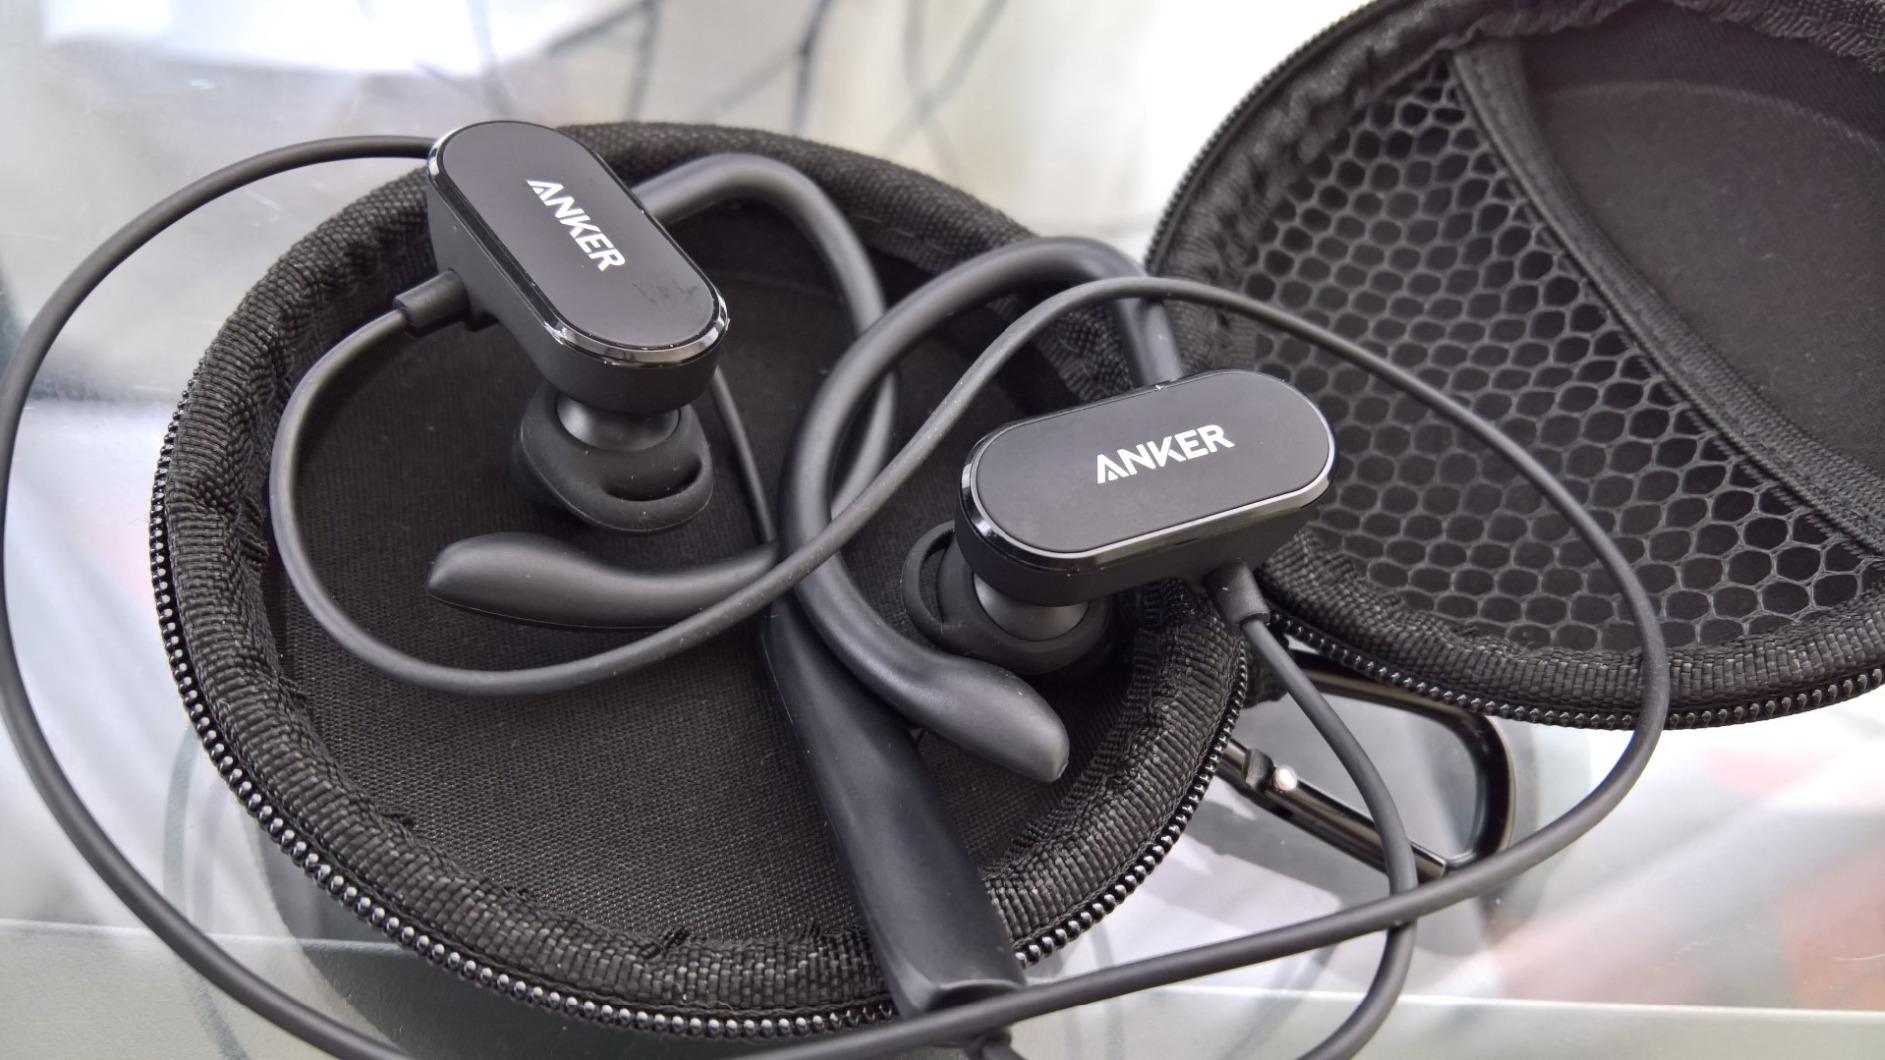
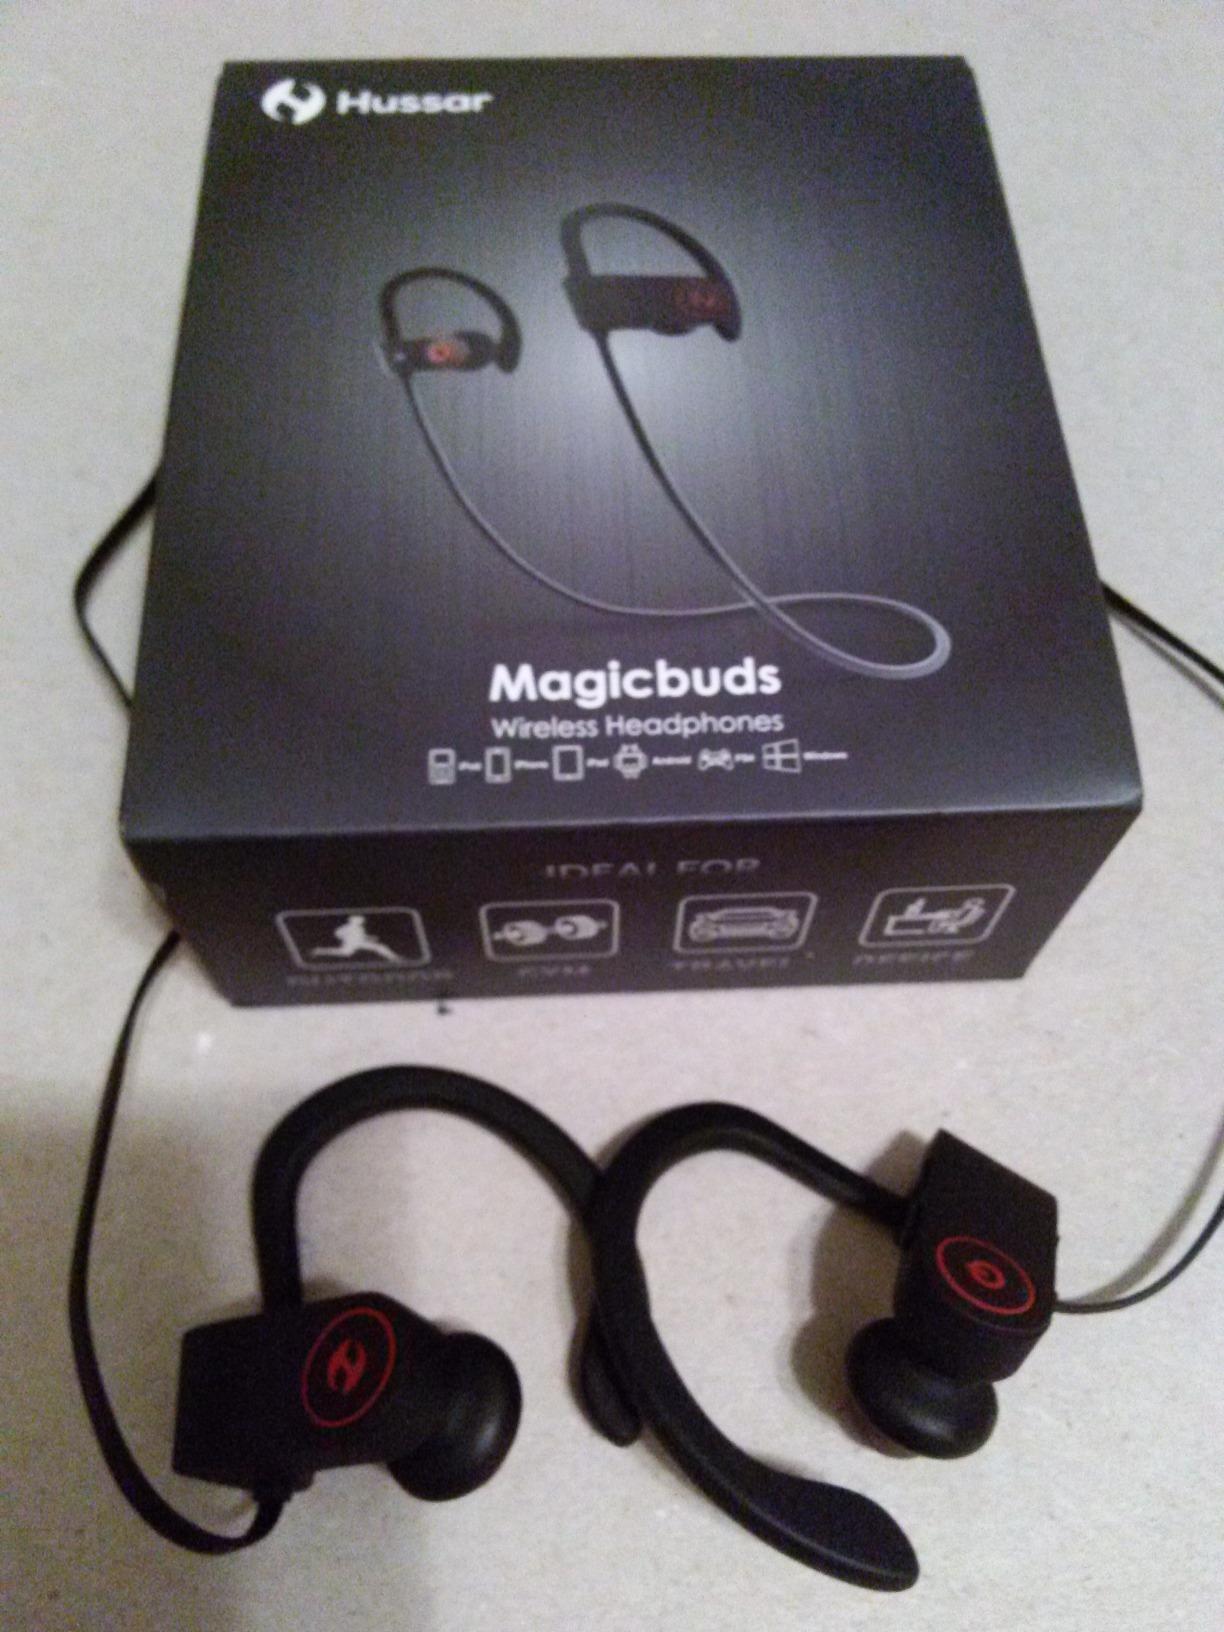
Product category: headphones
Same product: no